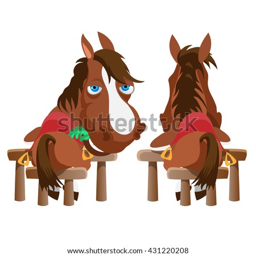
horse sitting at the table .